Sky position (RA, Dec in degrees): 117.411, 29.51
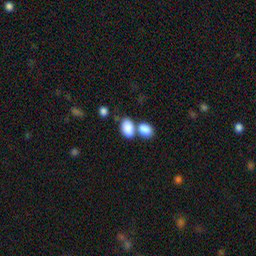
Galaxy morphology: Merging Galaxies